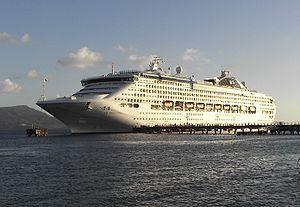
Bateau de croisière Sea Princess à Fort-de-France IMO: 9150913
Le Sea Princess est un navire de croisière appartenant à la société Princess Cruises. Il est le deuxième navire de la classe « Sun » de cette compagnie ; il a été construit en Italie au chantier Fincantieri, pour le compte de Princess Cruises.